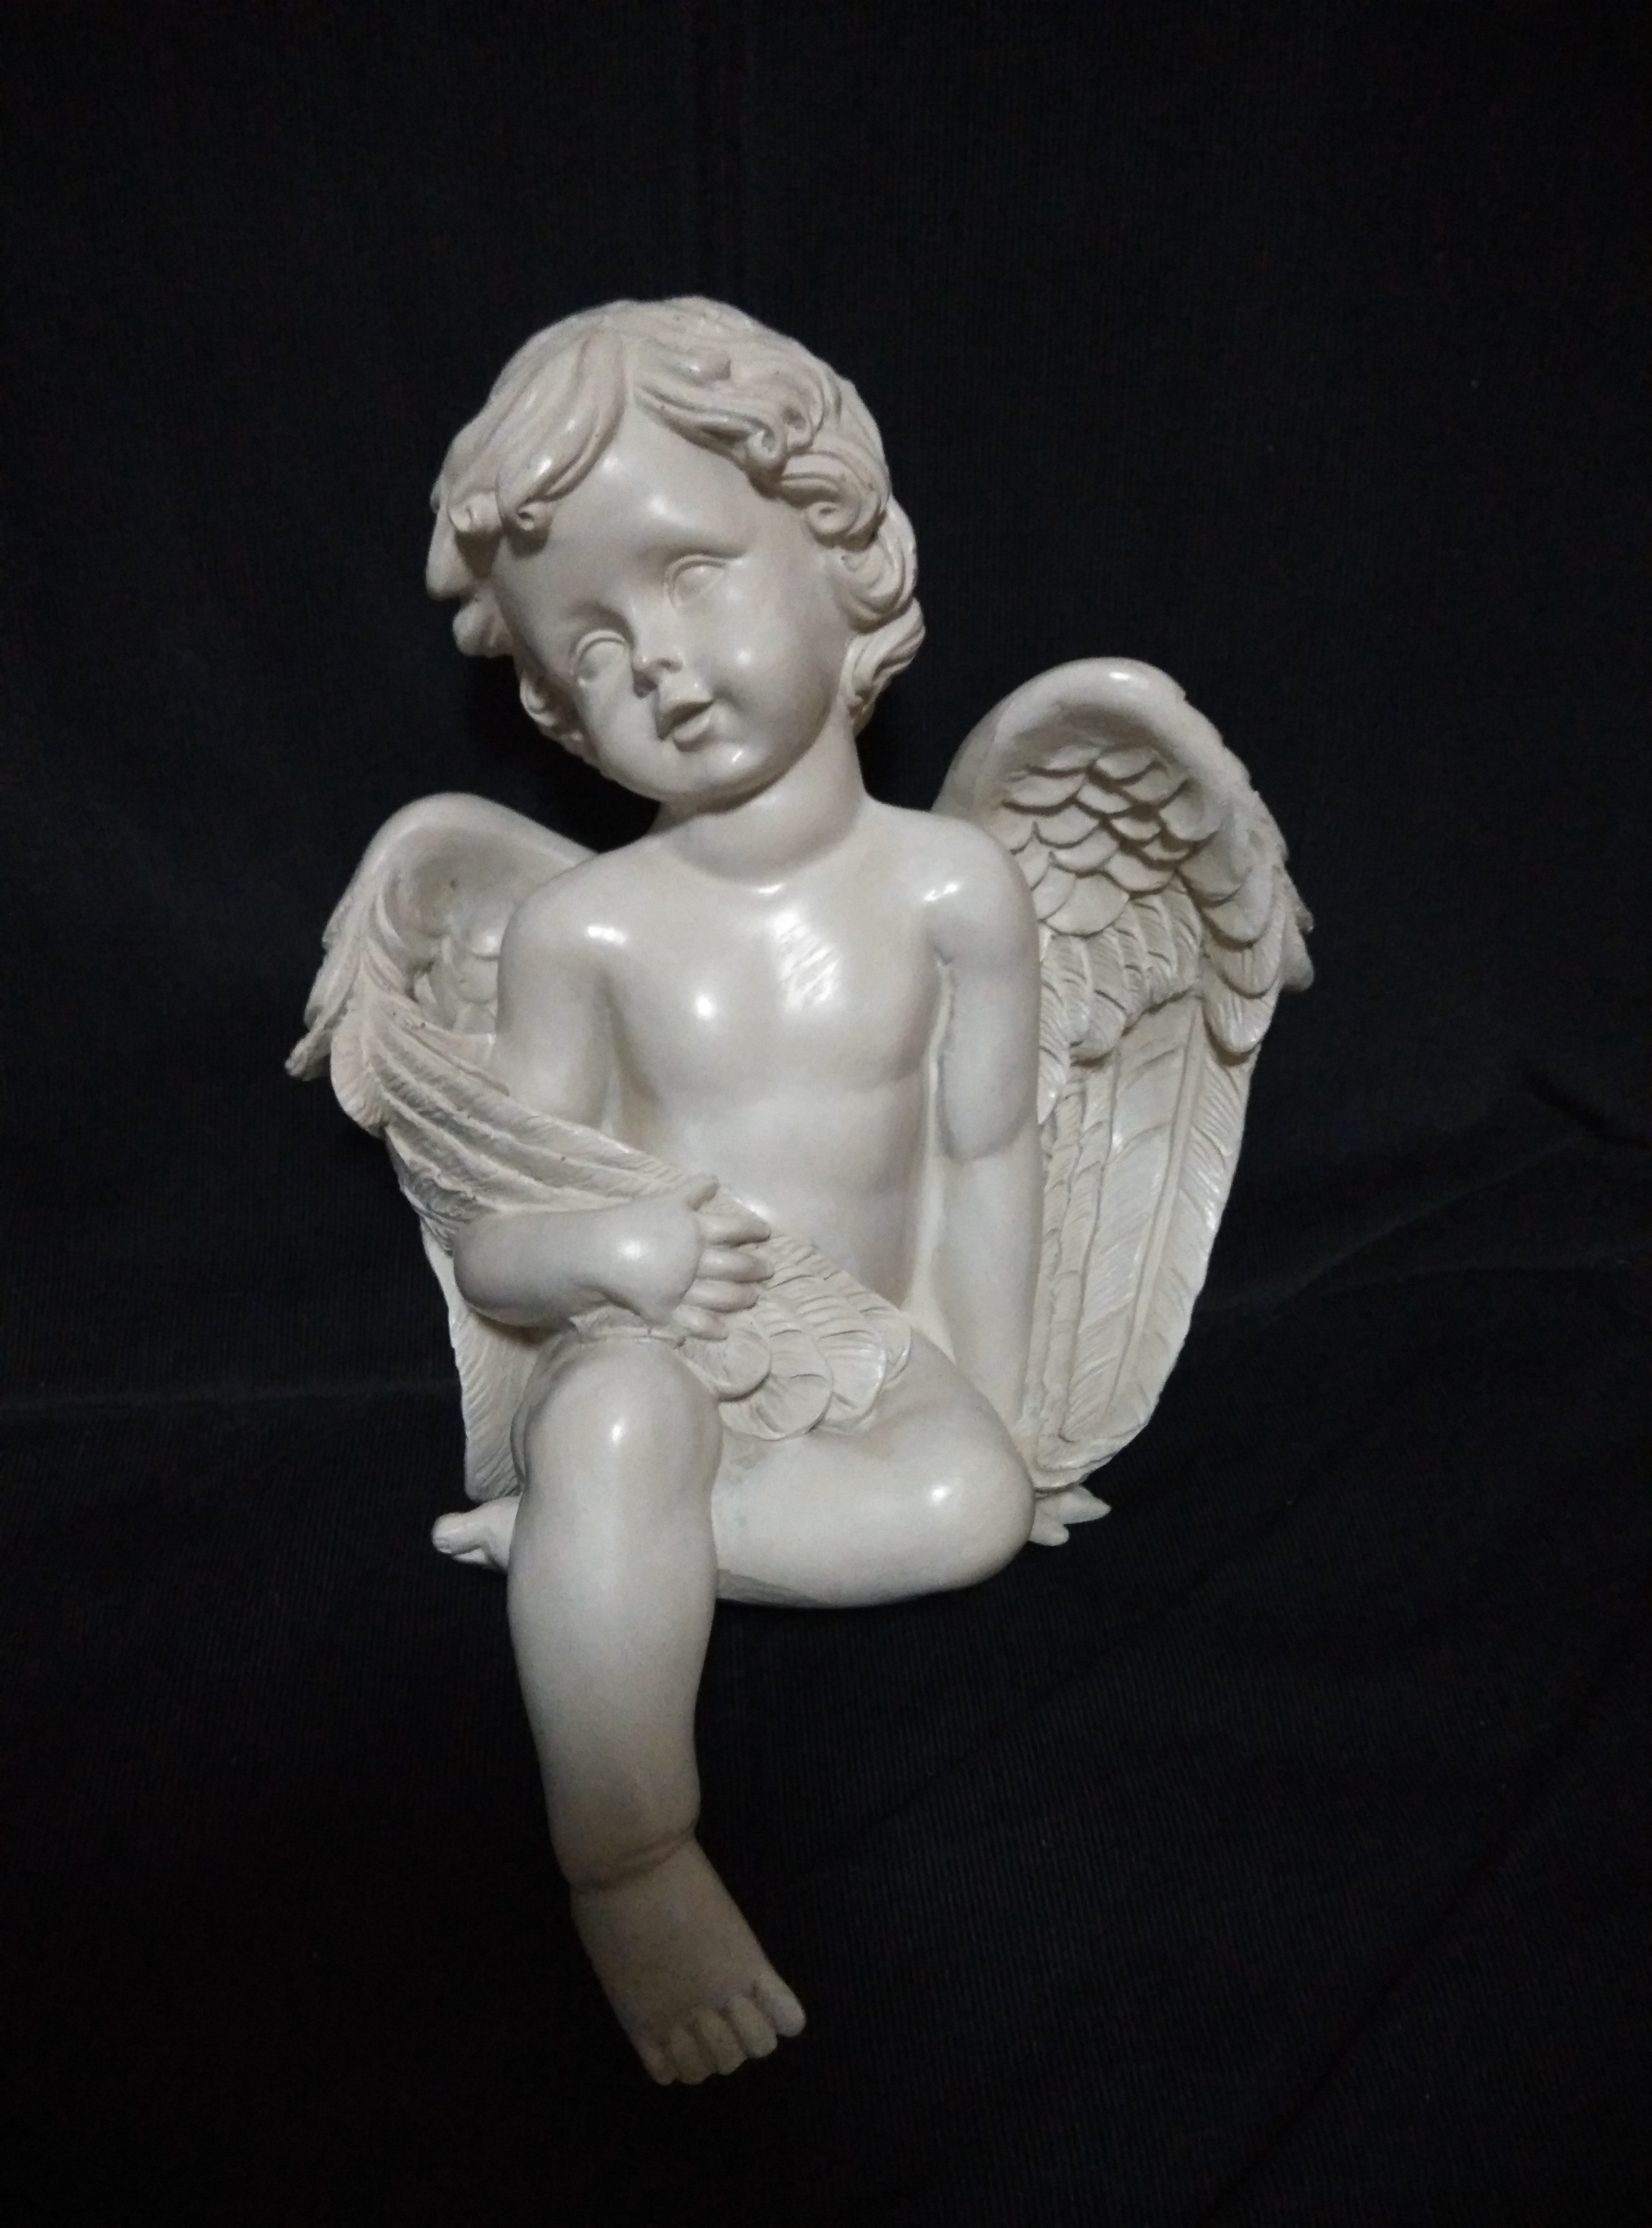
wing, monument, statue, toy, material, sculpture, angel, art, figurine, holy, carving, stone carving, classical sculpture